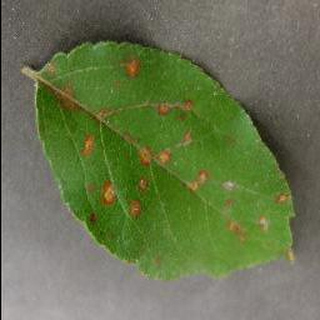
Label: apple_cedar_apple_rust